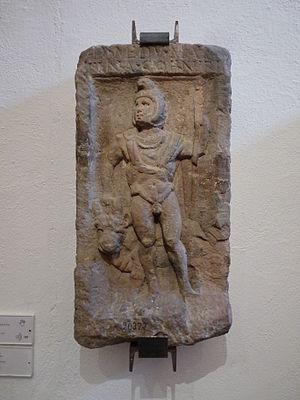
Stèle représentant Mars Mider, accompagné d'un taureau. Début du 3e siècle après JC. Trouvé dans la forêt de Hauguenau. Musée archéologique de Strasbourg
Haguenau, prononcé Hawenau en dialecte alsacien, est une commune française du département du Bas-Rhin. Sous-préfecture de département, elle fait partie de la région administrative Grand Est.